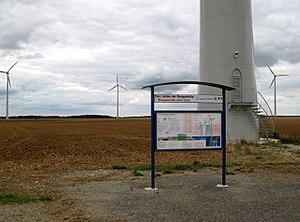
Bougainville est une commune française située dans le département de la Somme en région Hauts-de-France.